Thrill the World

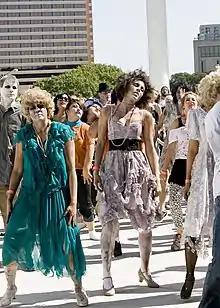
Zombie dancers at Thrill the World 2008 in Austin, Texas

Thrill the World is an annual international dance event and world record breaking attempt, in which participants simultaneously emulate the zombie dance seen in the music video of Michael Jackson's "Thriller", originally choreographed by Michael Peters and assisted by Vincent Paterson. The dancers perform in unison at locations throughout the world, and can range from kids and pre-teens to the elderly. Canadian dance instructor and entrepreneur Ines Markeljevic created the event "Thrill Toronto" where she taught a group of 62 zombies the dance in a mere couple of hours and they set the first "Guinness World Records" for Largest Thriller Dance in one location, at a community hall in Canada.